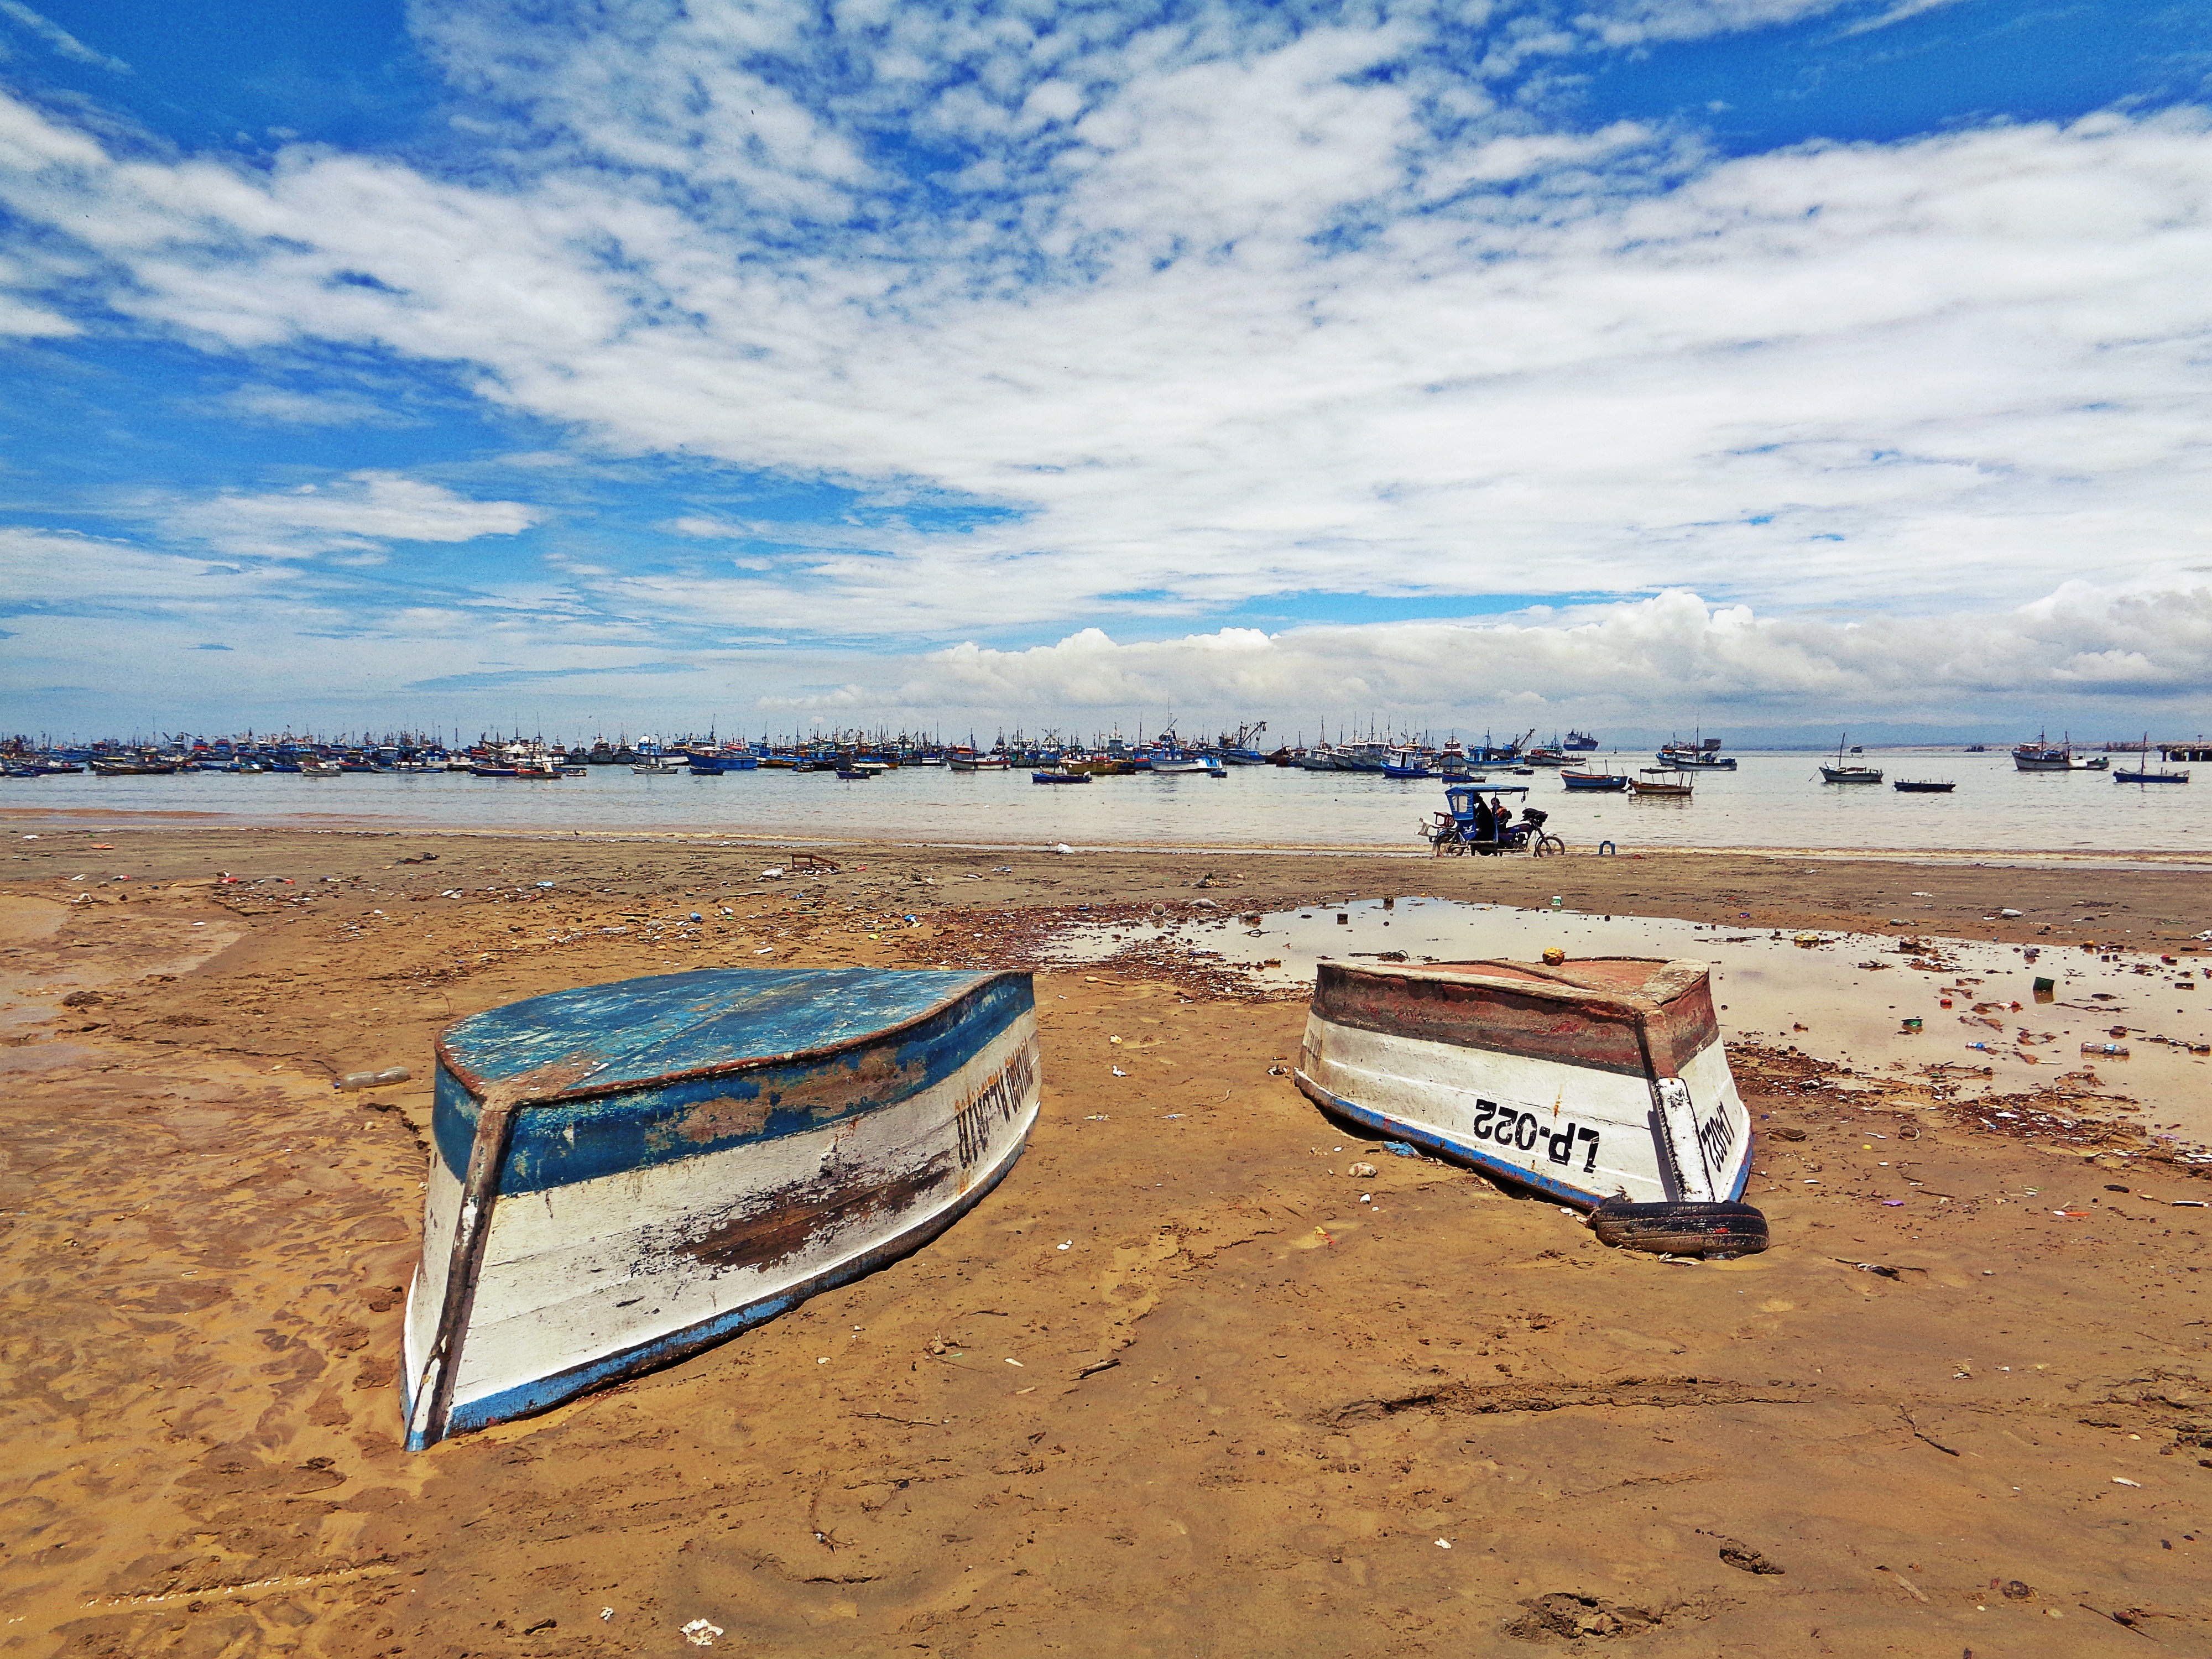
beach, landscape, sea, coast, sand, ocean, horizon, sky, boat, shore, wave, vehicle, bay, material, peru, body of water, blue sky, boats, habitat, ecosystem, natural environment